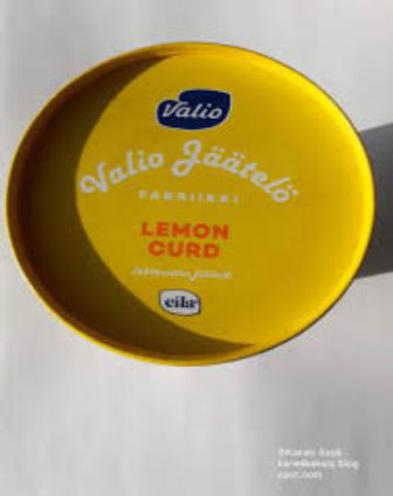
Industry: Food